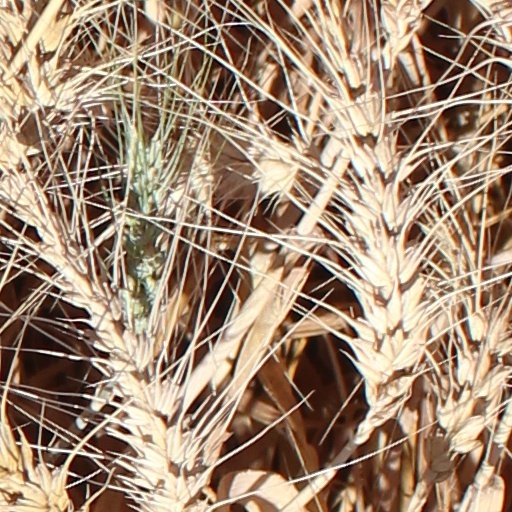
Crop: wheat